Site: brandenburg
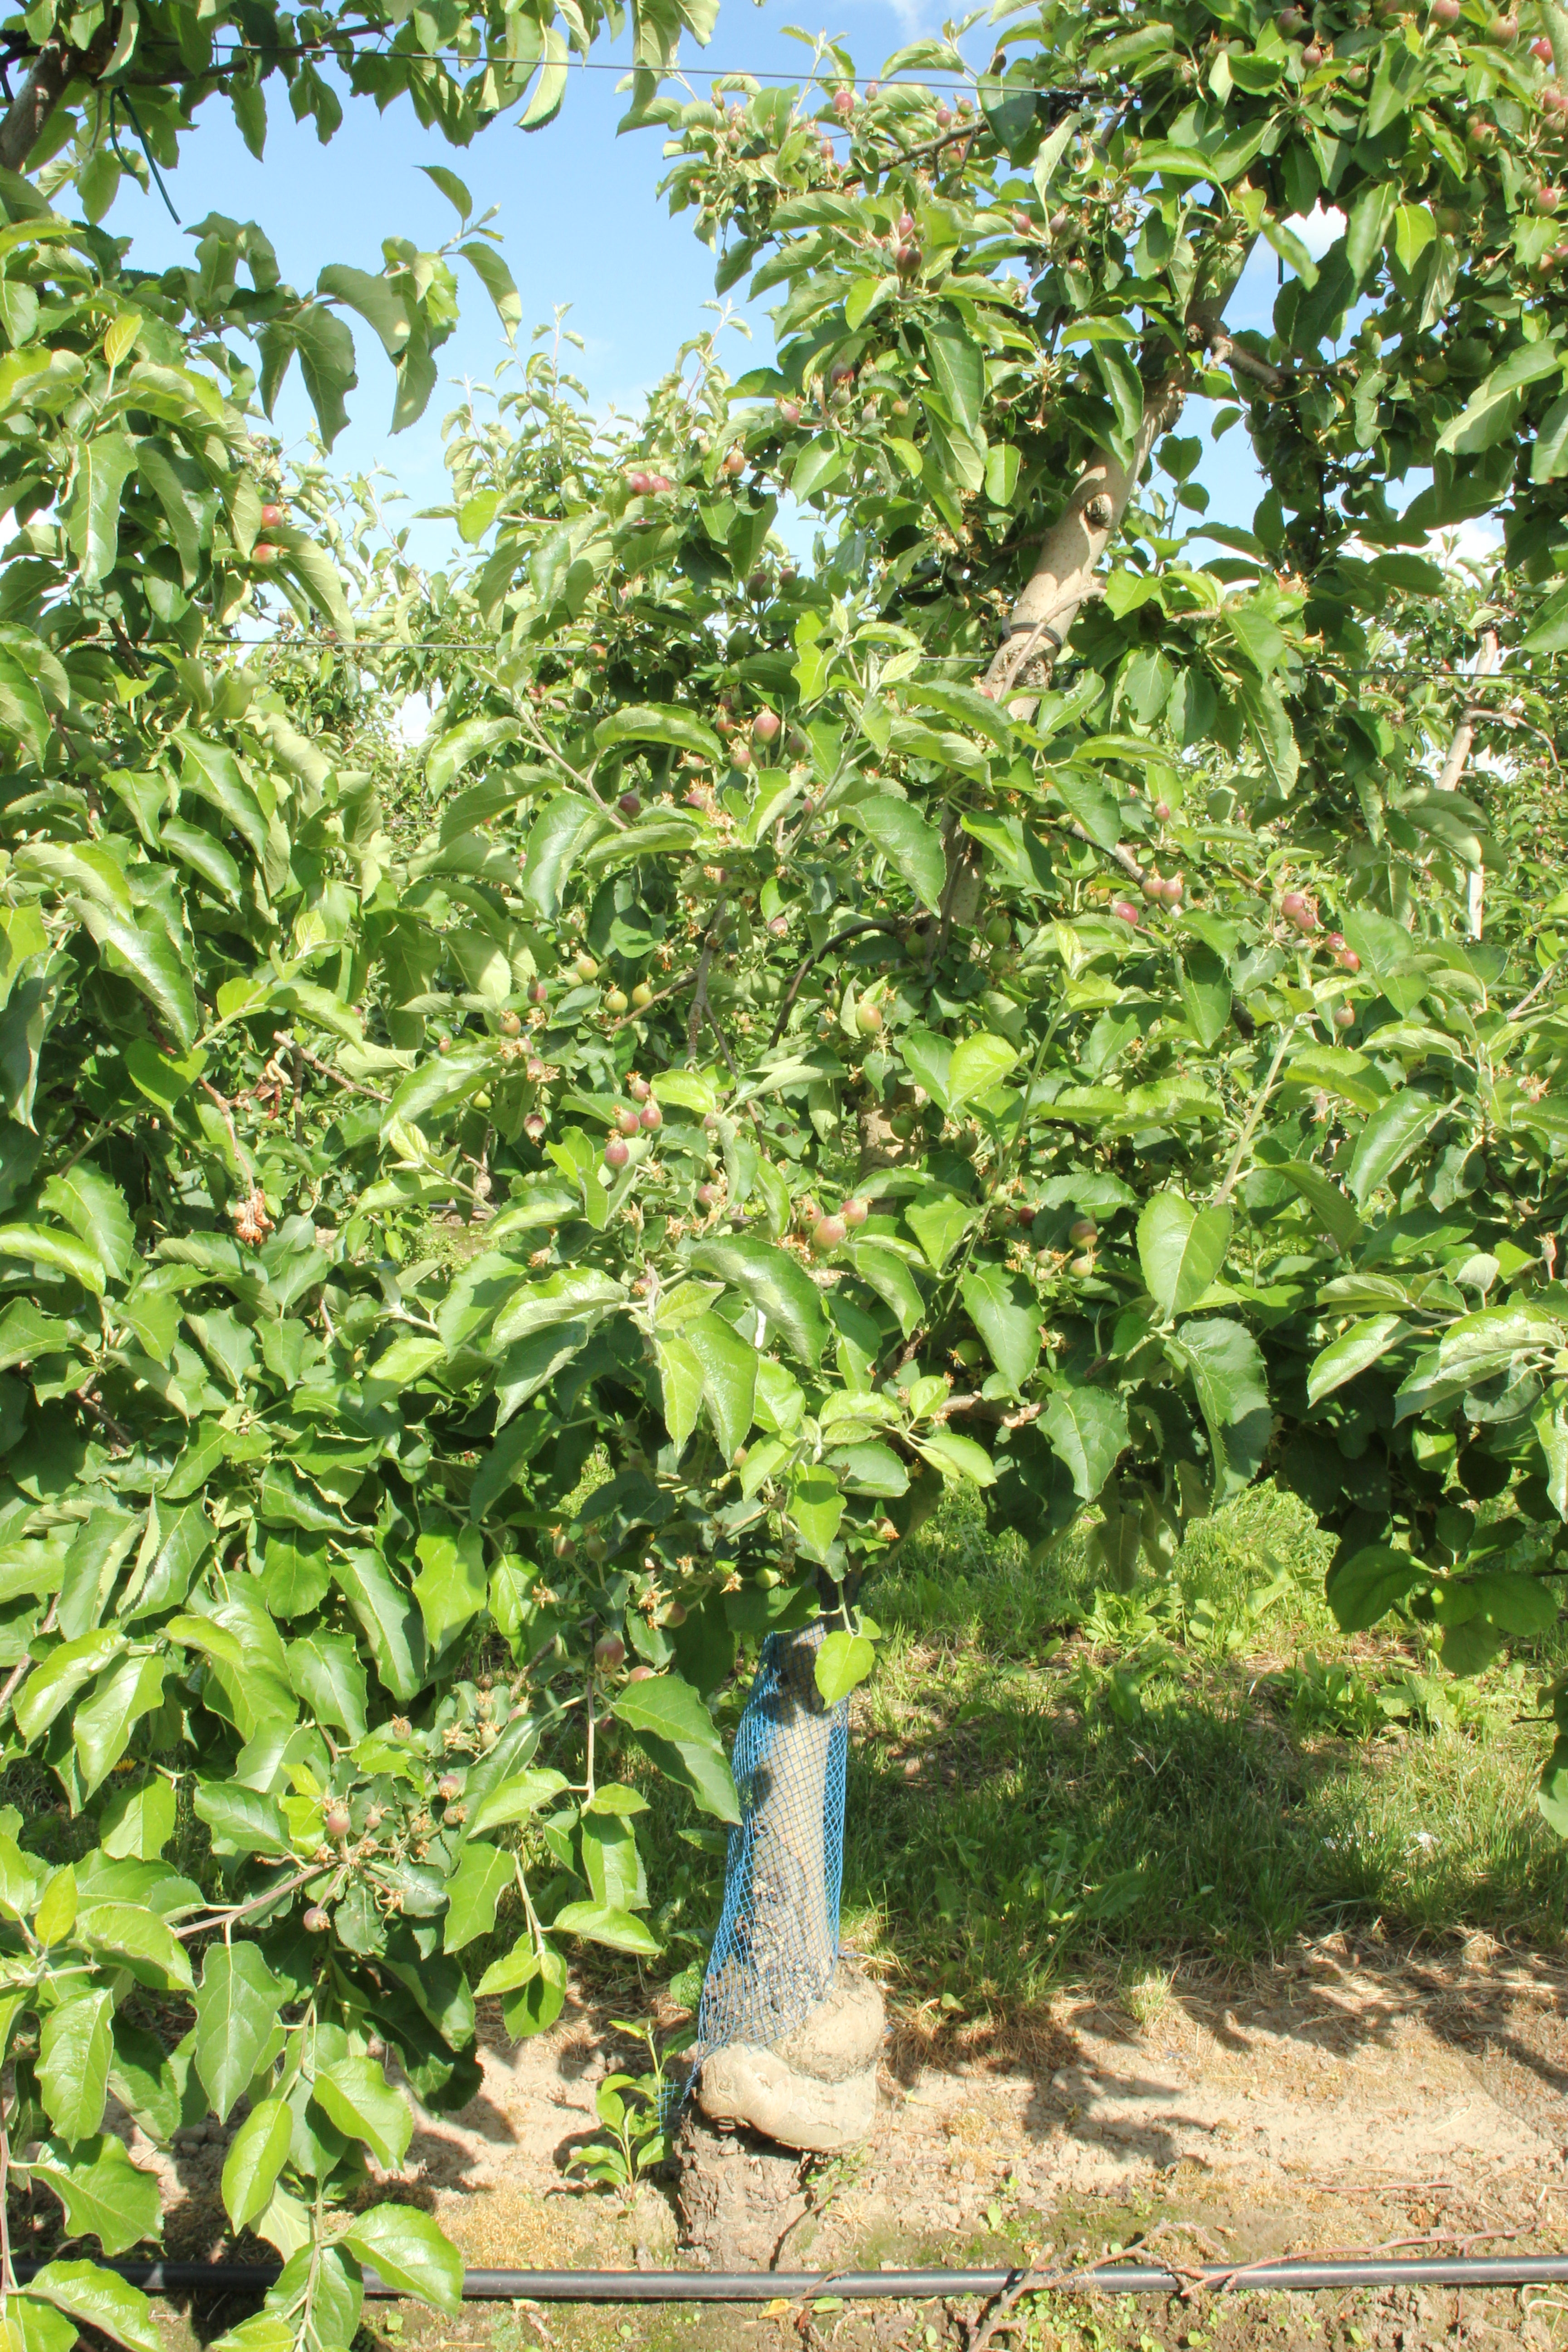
Growth stage (BBCH 72): Development of fruit